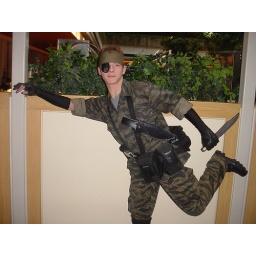
This time, Big Boss hugs the wall with 95% camouflage.He is spotted by The End, and promptly shot.